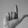
ASL letter: L